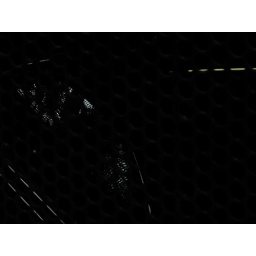
Saw this black car (an Audi I think) in an underground car park. It reminded me of a caged predator.